Mount Paatusoq

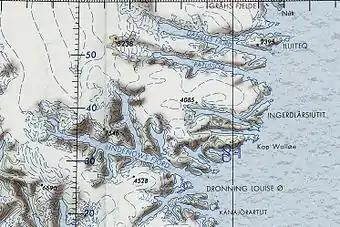
Map of Greenland section showing Mount Paatusoq as a peak in the upper left quarter.

Mount Paatusoq, also known as 'Mount Patuersoq', is the highest mountain in the Kujalleq municipality, SE Greenland.